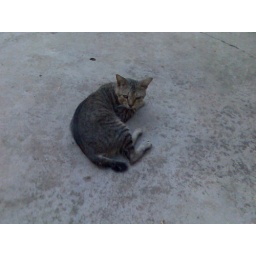
A cat I saw lying around outside our house